"Weird Al" Yankovic

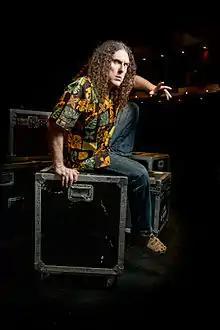
Yankovic, photographed by Kyle Cassidy

In 2011, Yankovic completed his thirteenth studio album, titled "Alpocalypse", which was released on June 21, 2011. The album contains the five songs from the previous "Internet Leaks" digital download release, a polka medley called "Polka Face", a song called "TMZ", for which Bill Plympton created an animated music video, and five other new songs.